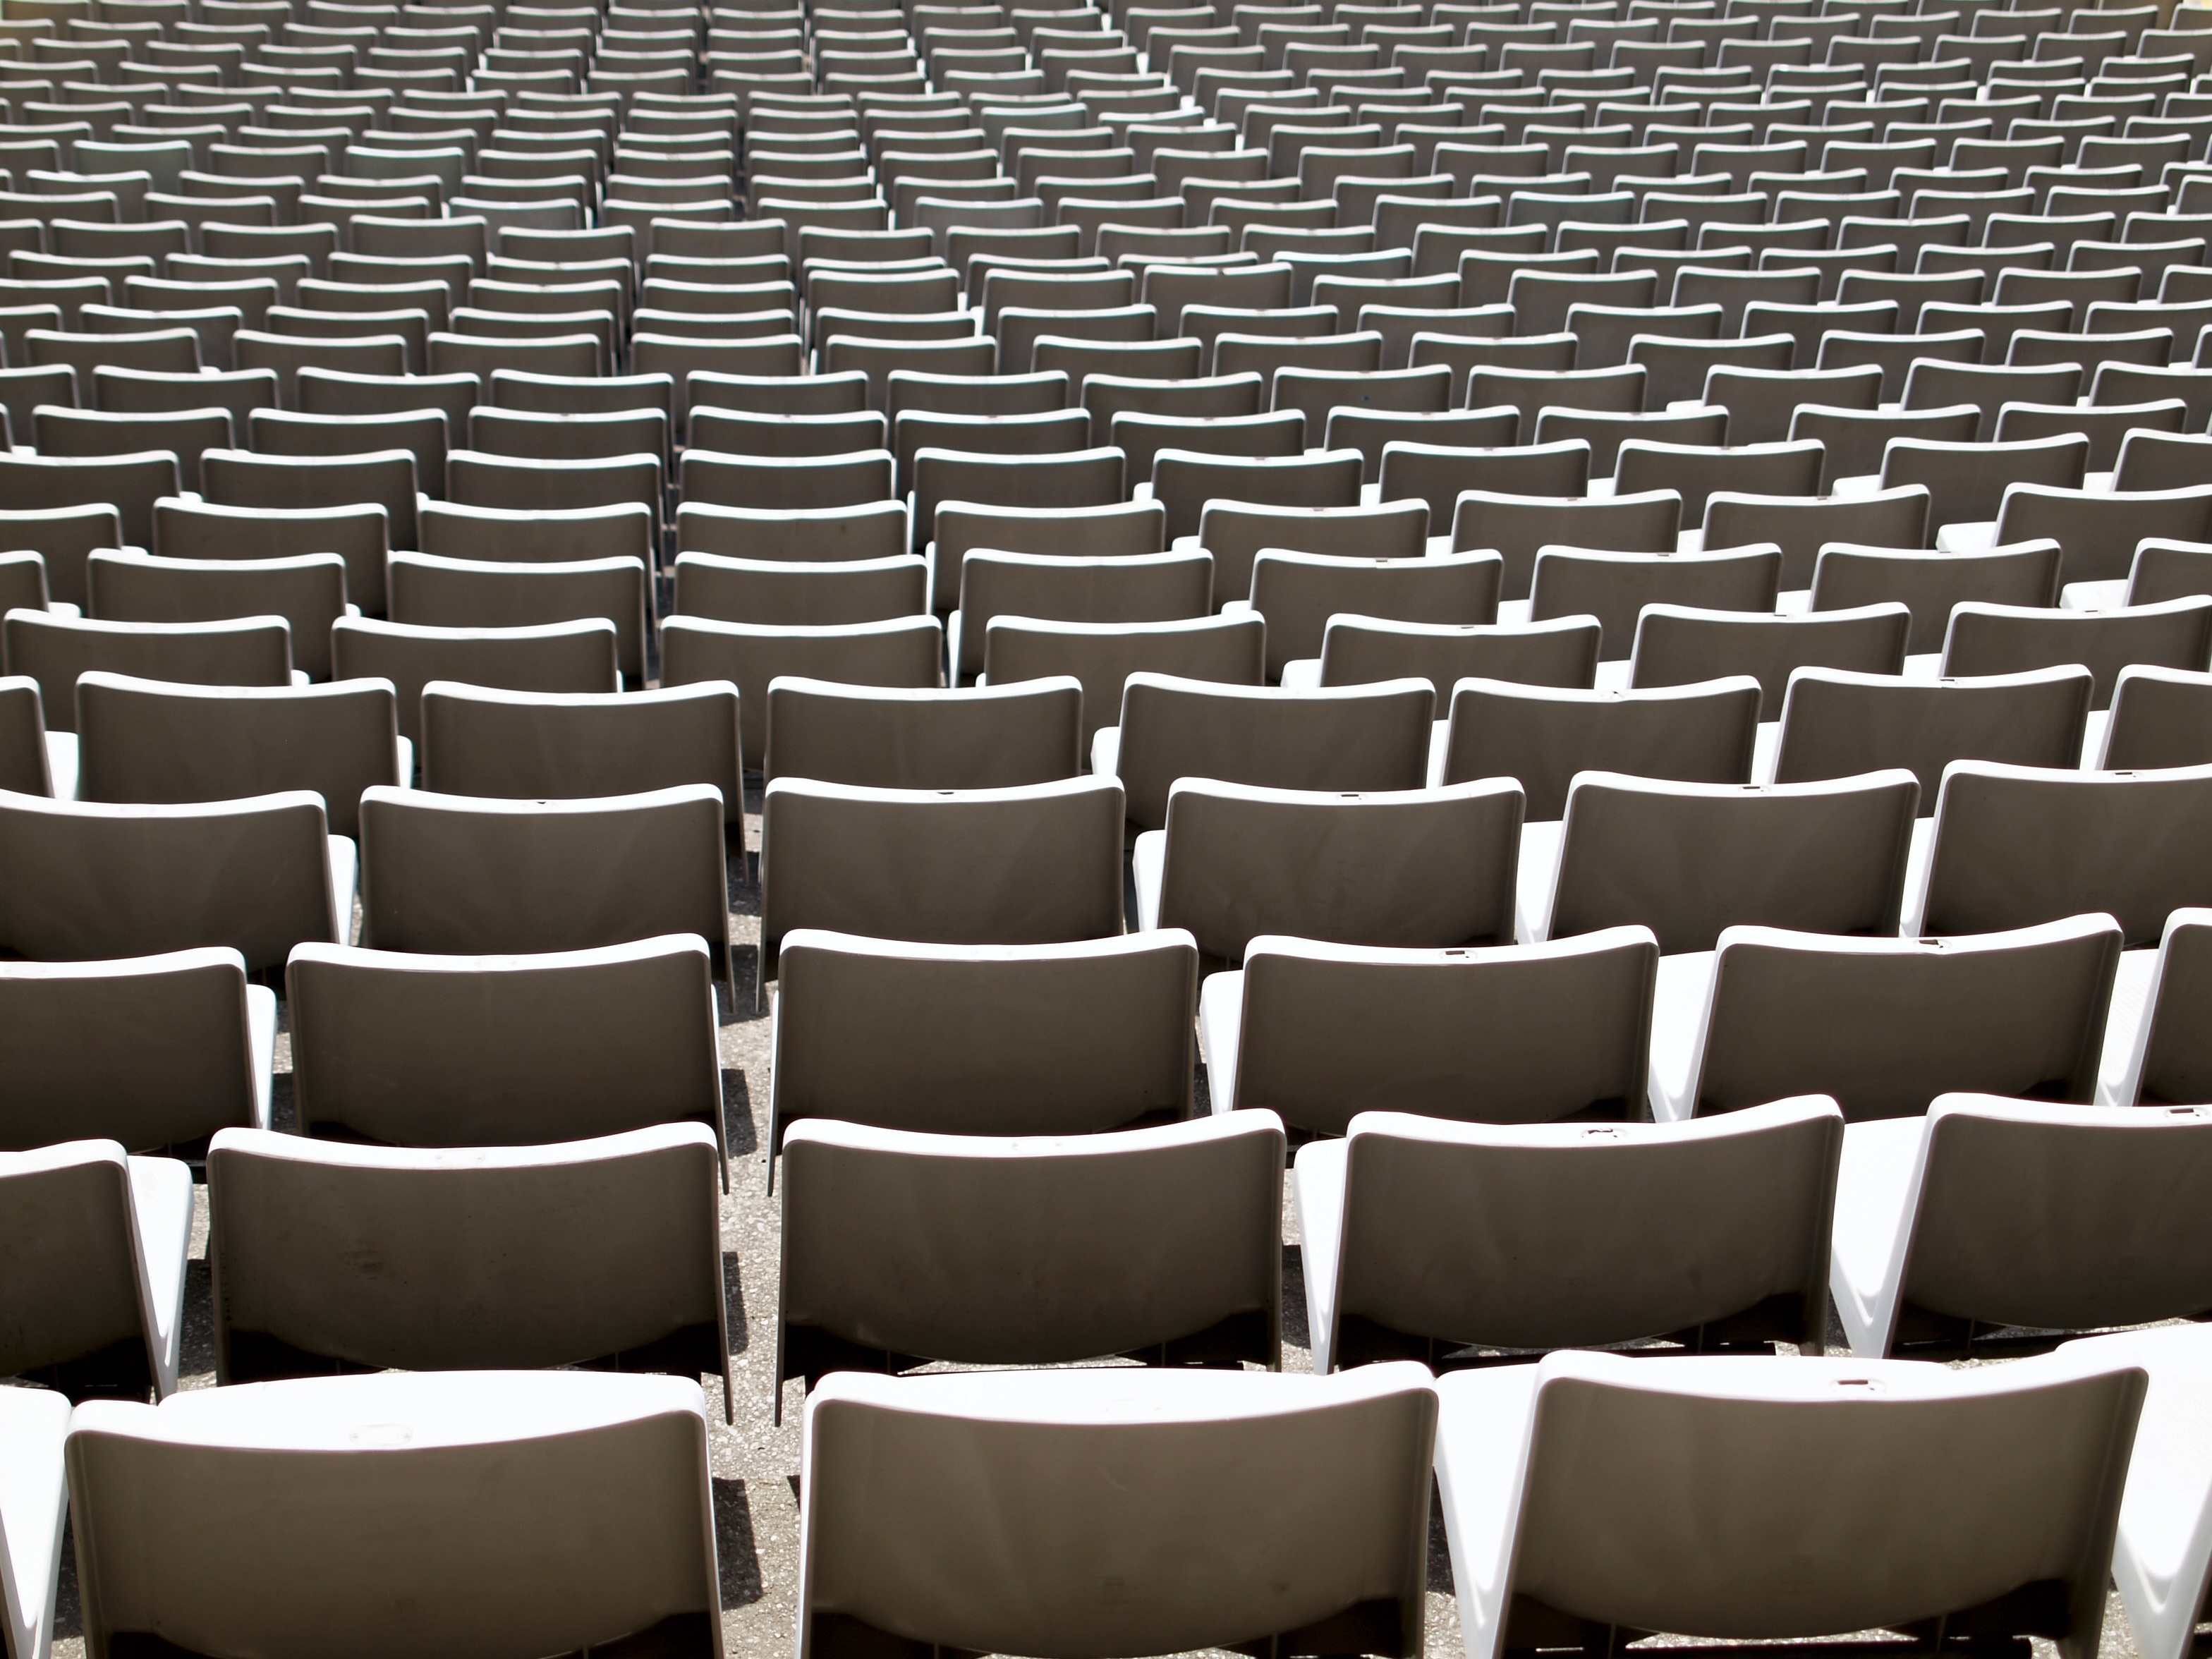
white, sport, bench, texture, auditorium, chair, wall, line, empty, stadium, grandstand, shape